Mylopotamos, Mount Athos

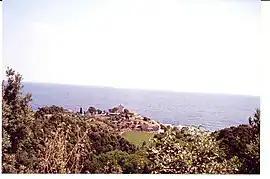
View of Mylopotamos

Mylopotamos is a settlement in Mount Athos. It is located just to the northwest of the "arsanas" (harbor) of Filotheou Monastery. The seat of Mylopotamos is known as the kathisma of Agios Efstathios.